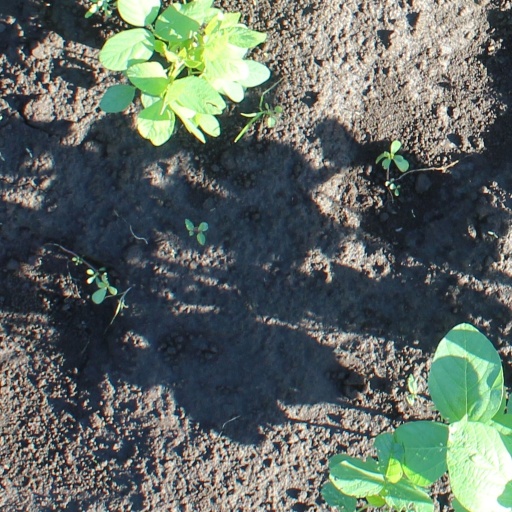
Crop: soybean